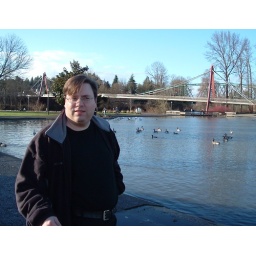
Duck pond, with footbridge with car bridge in background over Willamette.